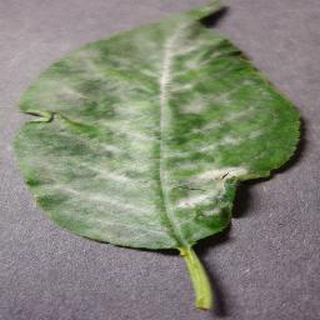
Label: cherry_powdery_mildew